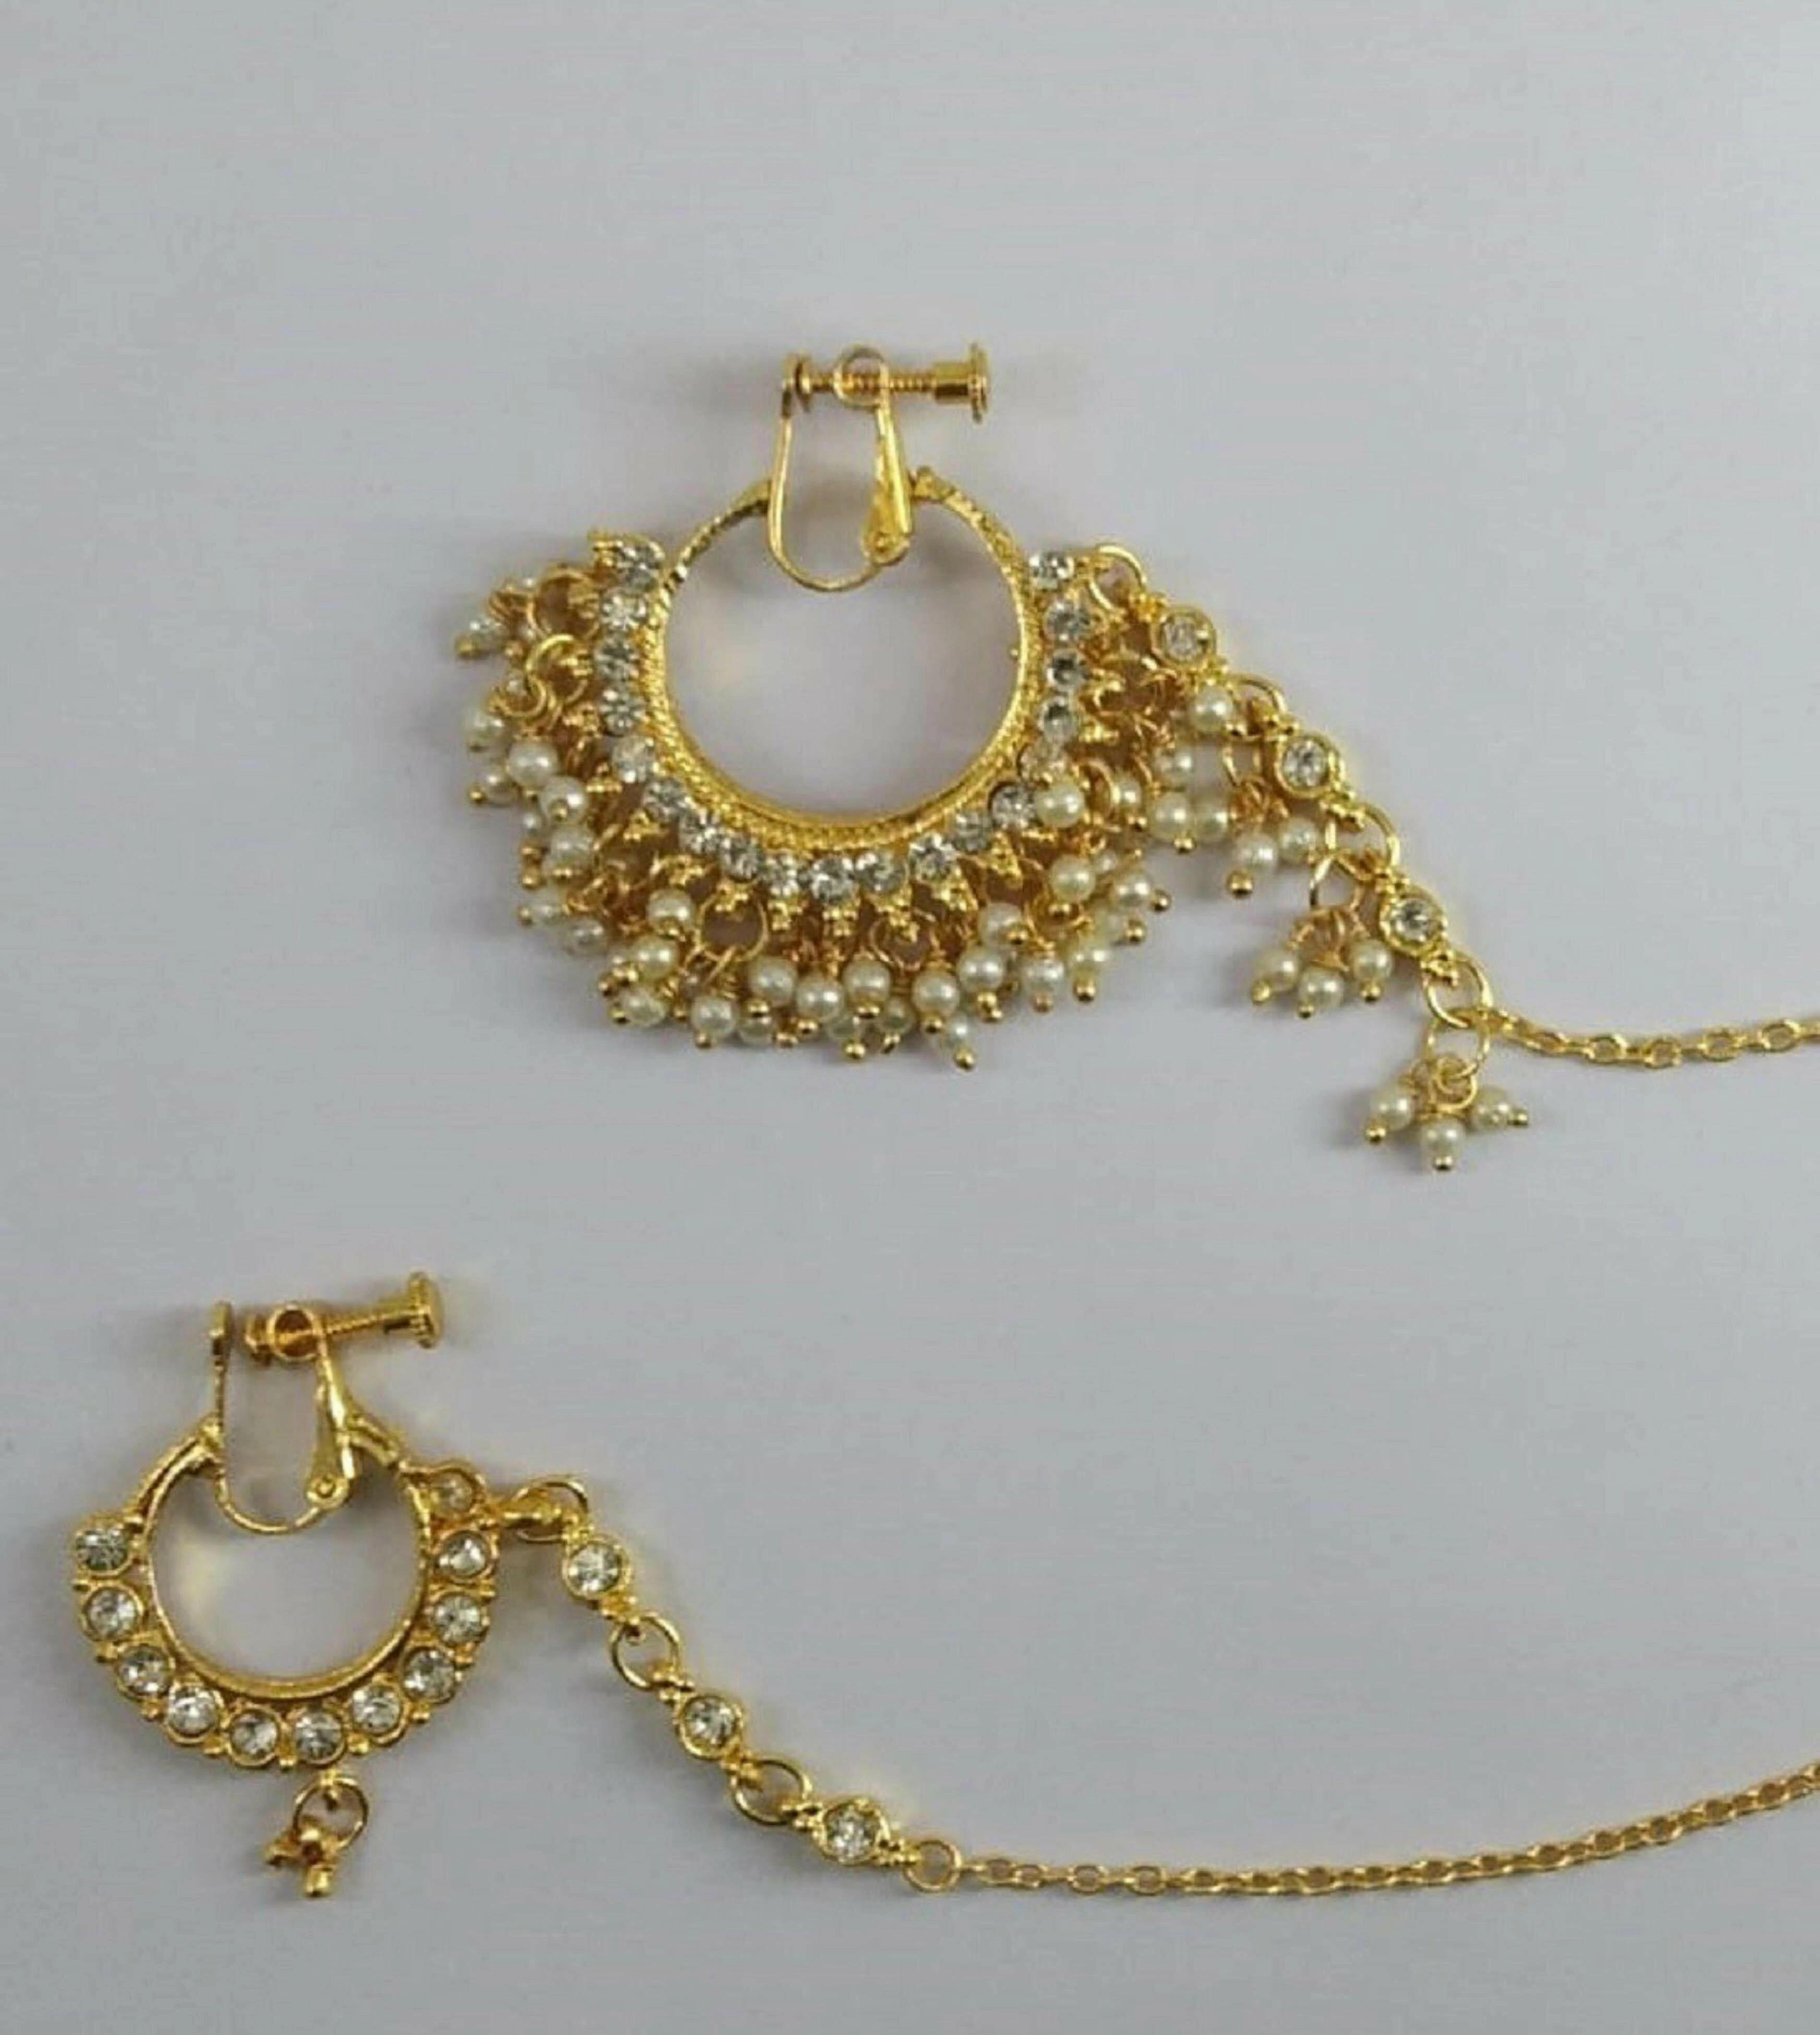
Verma CollectionVerma Collection Gold-Plated Plated Alloy Nathiya (Pack Of 2)
Type: Rings
Brand: VERMA COLLECTION
Price: Rs. 449
This lovely ( bridal nathiya ) nose ring from the has been exclusively designed for you. this beautiful nose ring is 1layers stone chain is very beautiful and studded with real look-alike . this nath ( bridal nose ring) can look elegant and stylish when worn with anarkali lehengas and saress etc. this ( bridal nose ring ) will match . this hand made nose ring .this ring perfect fit for any party or special occasion and festival like diwali holi raksha bandan etc .its graceful design complements with any ethnic or western outfit.
Features: Gold-Plated Plating,For Girls, Women,Piercing Not Required,Silver Weight: Na G